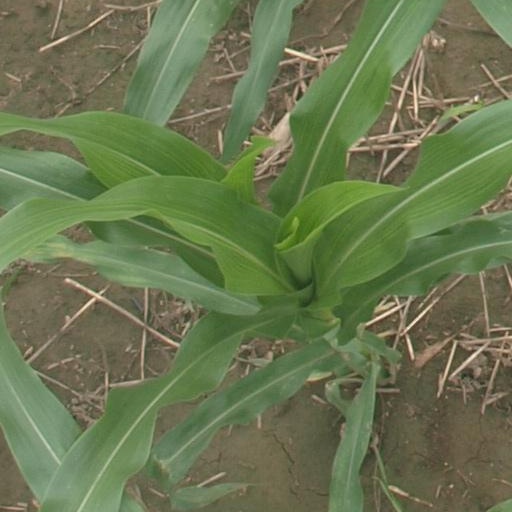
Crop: maize; corn